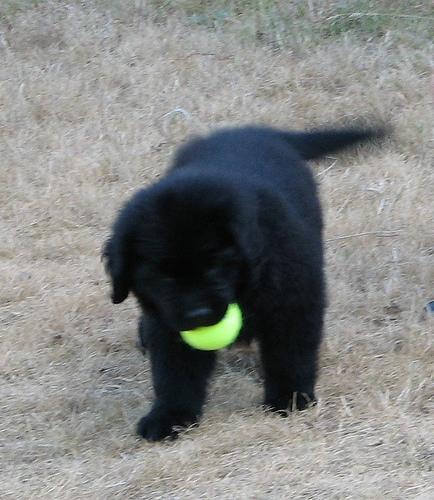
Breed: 215-n000031-Newfoundland